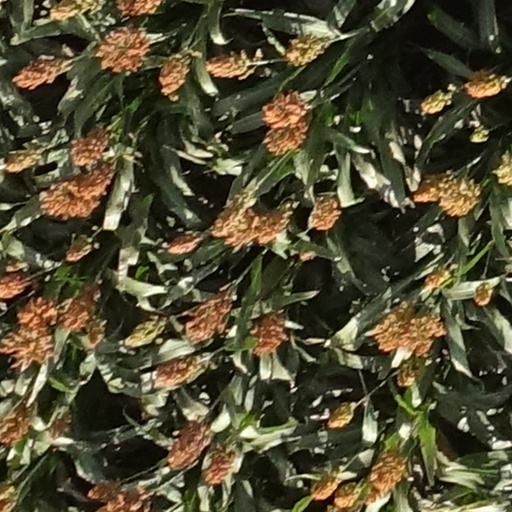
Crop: sorghum